Dukedom of Bronte

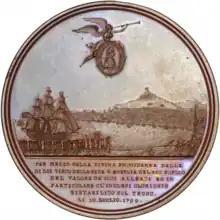
1799 medallion commemorating the Restoration of Ferdinand IV, King of Naples, showing above the goddess Fame holding an image of Nelson inscribed "HOR. NELSON DUCA BRONTI" (sic), above his flagship HMS "Foudroyant" in the Bay of Naples

The Admiral was offered by King Ferdinand a choice of one of three dukedoms with an accompanying estate – Bisacquino, Partinico or Bronte.